Columbian Festivals

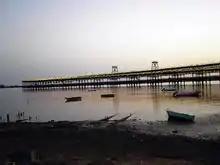
The quay on the Rio Tinto, illuminated for the festivities.

Today "Las Colombinas" is one of the most important fairs in Andalusia, a fair "of National Tourist Interest," with over 600,000 visits for its largely nocturnal schedule of activities. The fair district has been located since 2000 along the Huelva estuary, quite near its location from 1965 to 1999 and not far from the city center, adjacent to the Estadio Nuevo Colombino. Visitors enter the fair district through an entrance that is designed in imitation of an emblematic building of the city or province of Huelva (the "La Rábida" Institute, Casa Colón, the bullring of La Merced, the Gran Teatro, the Sanctuary of the Virgin of El Rocío, Columbus's ship the "Santa María", etc.).